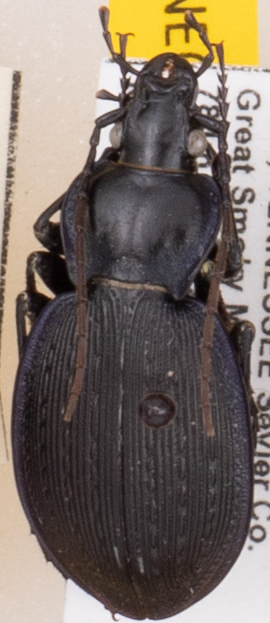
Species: Carabus goryi
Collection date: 2022-07-05
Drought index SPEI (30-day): -0.938
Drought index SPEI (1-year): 0.536
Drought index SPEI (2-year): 0.866